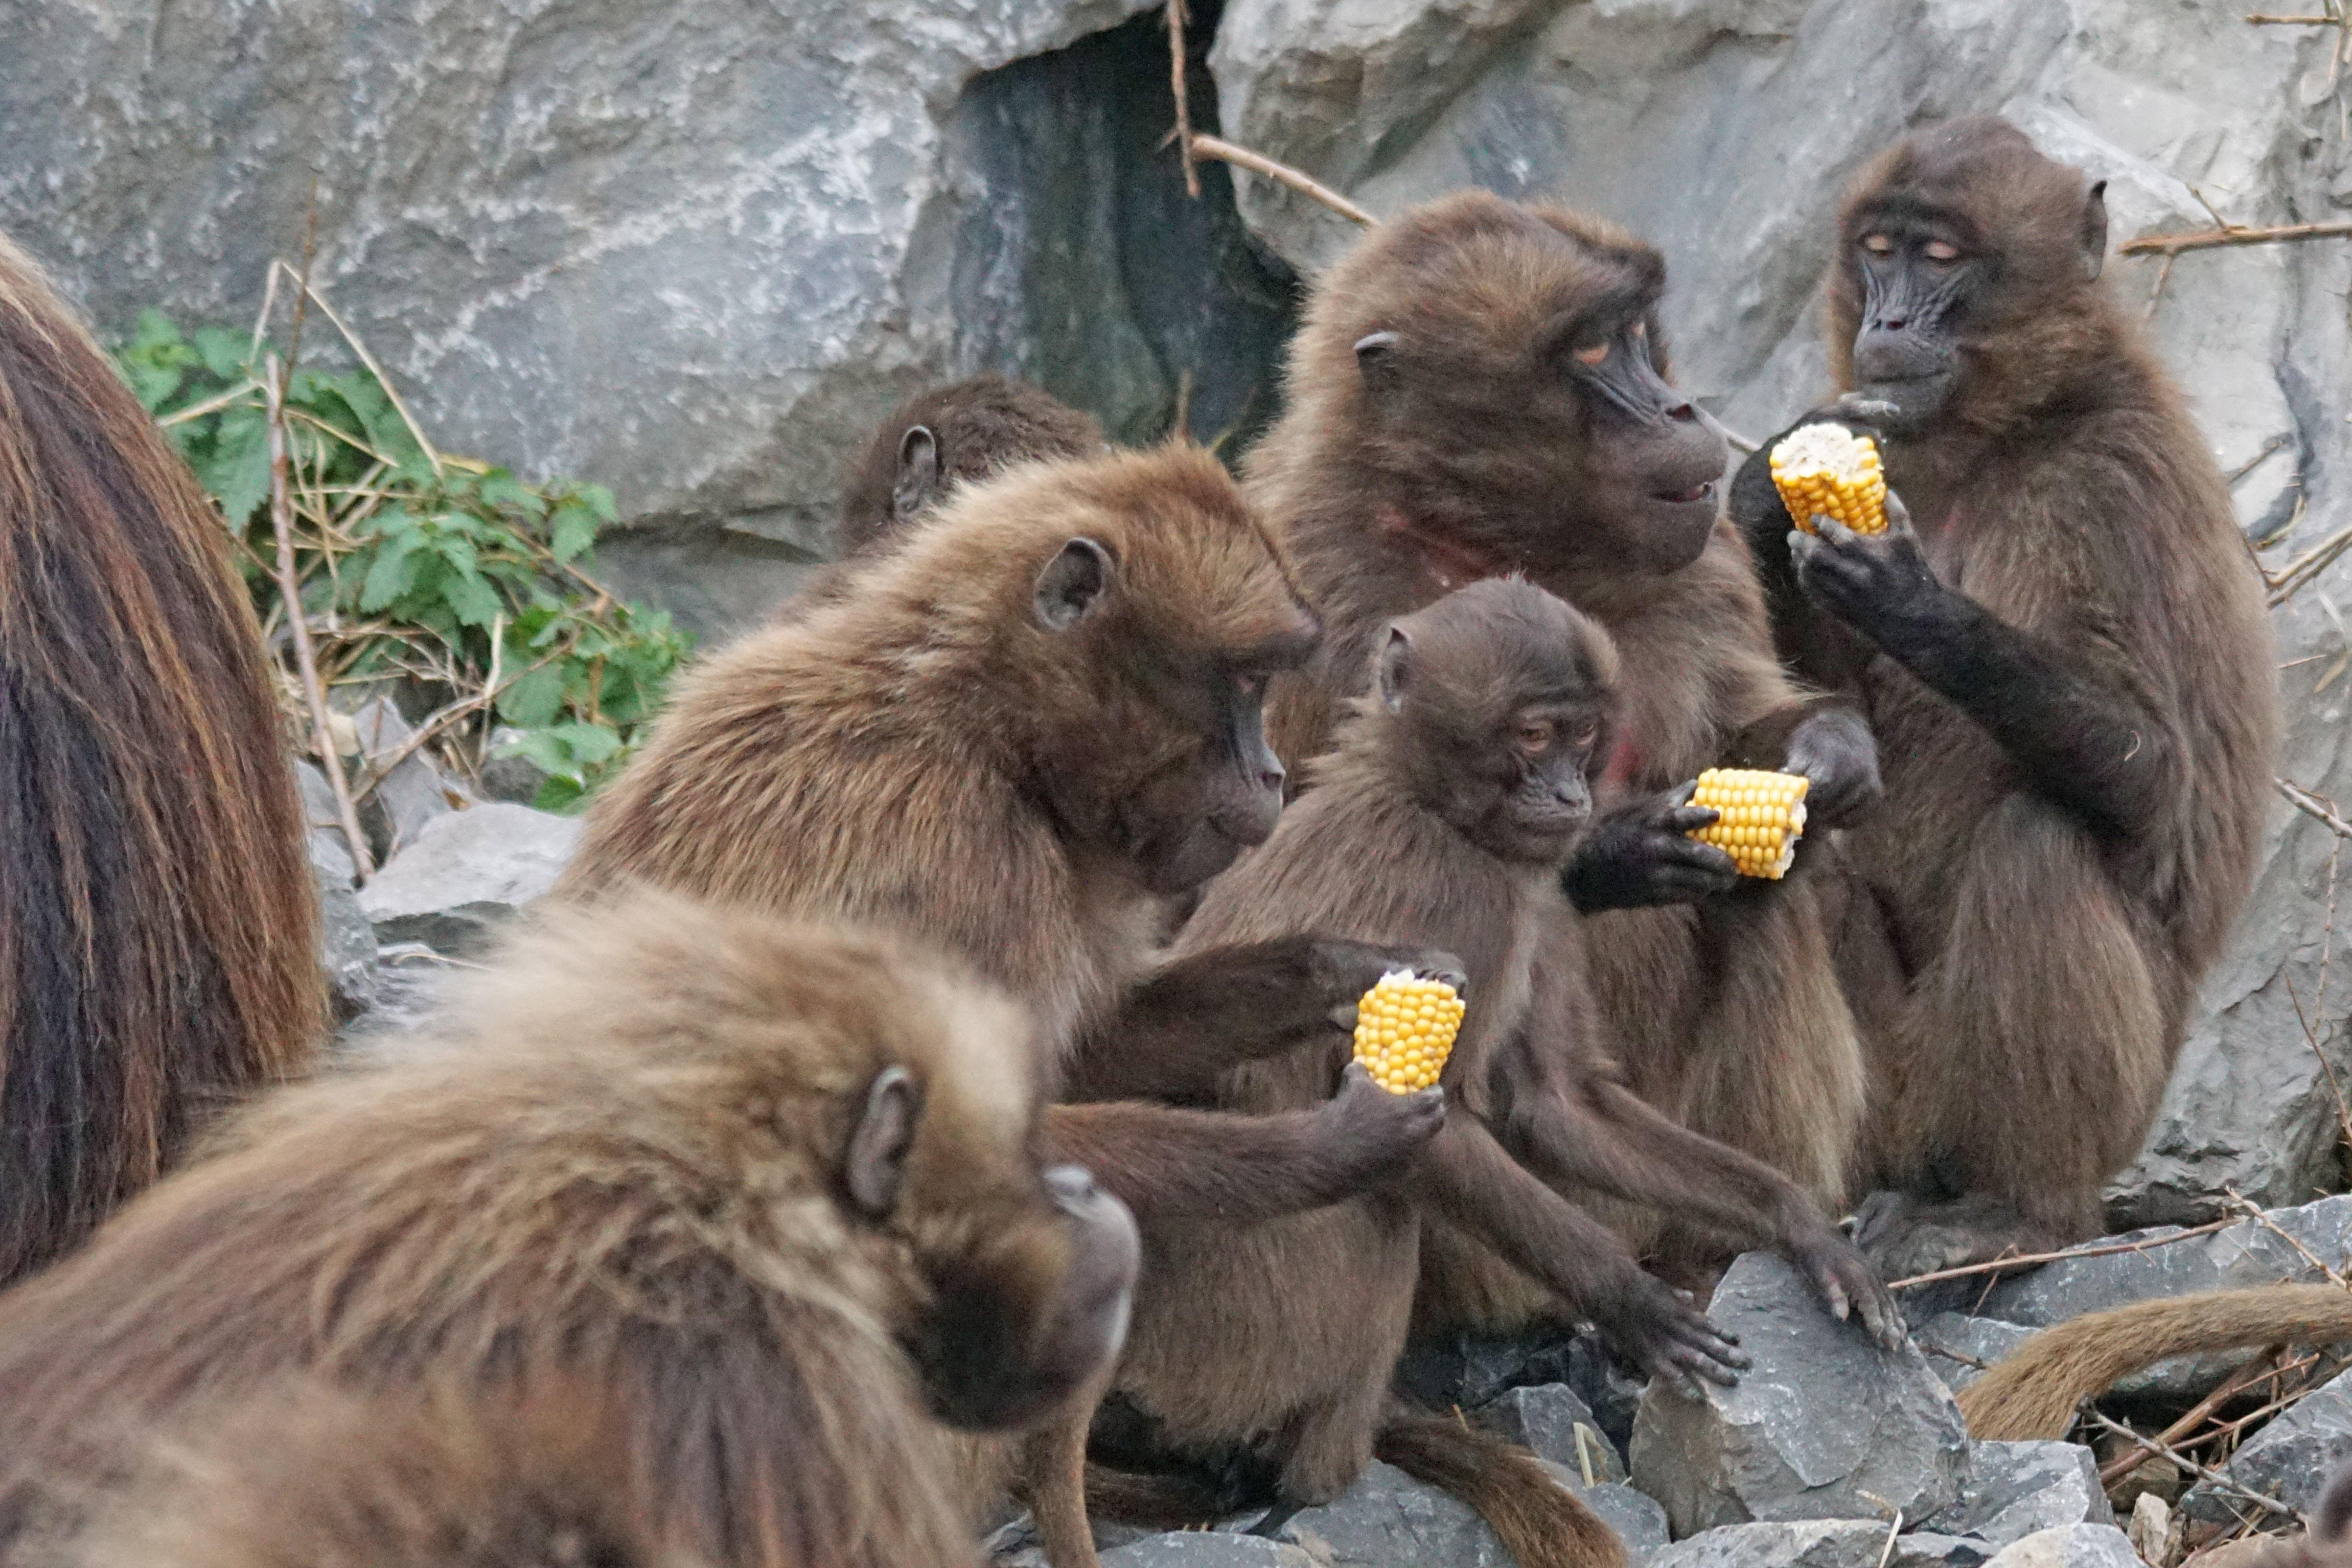
wildlife, zoo, food, mammal, fauna, primate, baboon, animals, vertebrate, primates, safari, macaque, old world monkey, dscheladas, japanese macaque, blood baboons